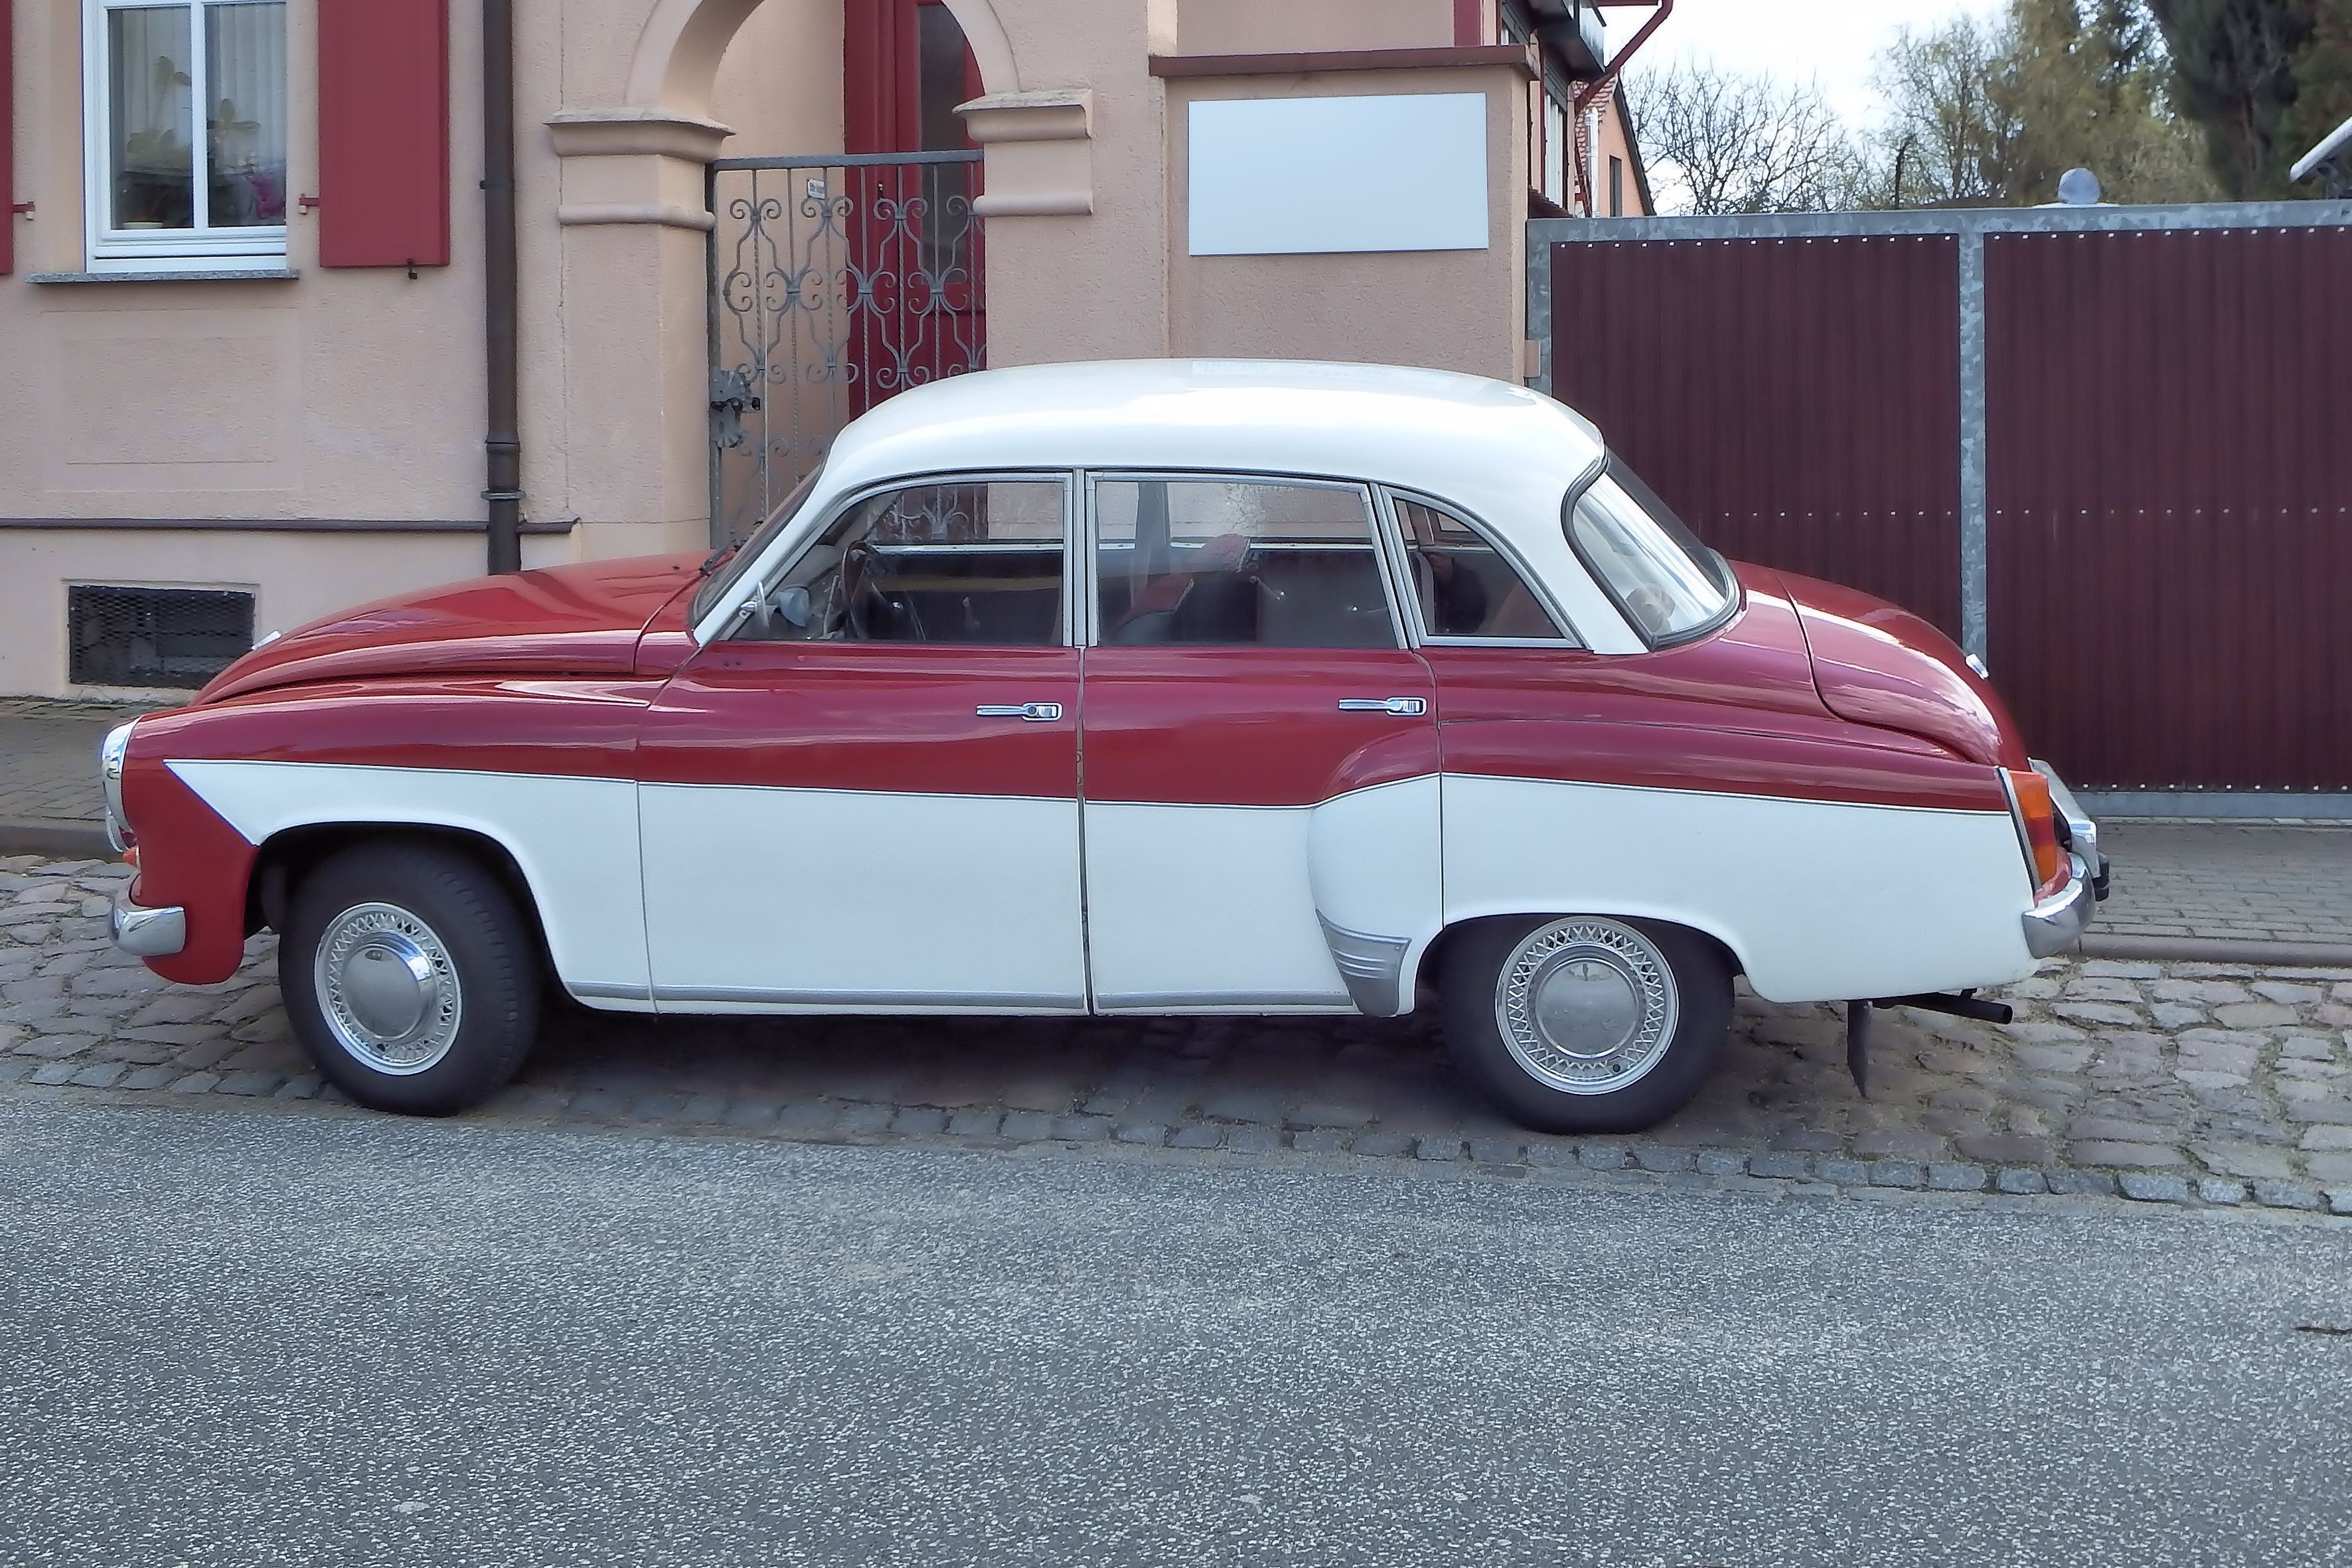
car, vehicle, auto, classic car, vintage car, sedan, oldtimer, historically, antique car, east germany, wartburg castle, land vehicle, automobile make, automotive exterior, compact car, luxury vehicle, mid size car, gaz 21